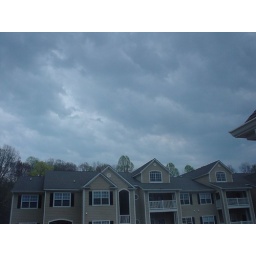
The sky is getting darker and the clouds are moving by pretty fast.